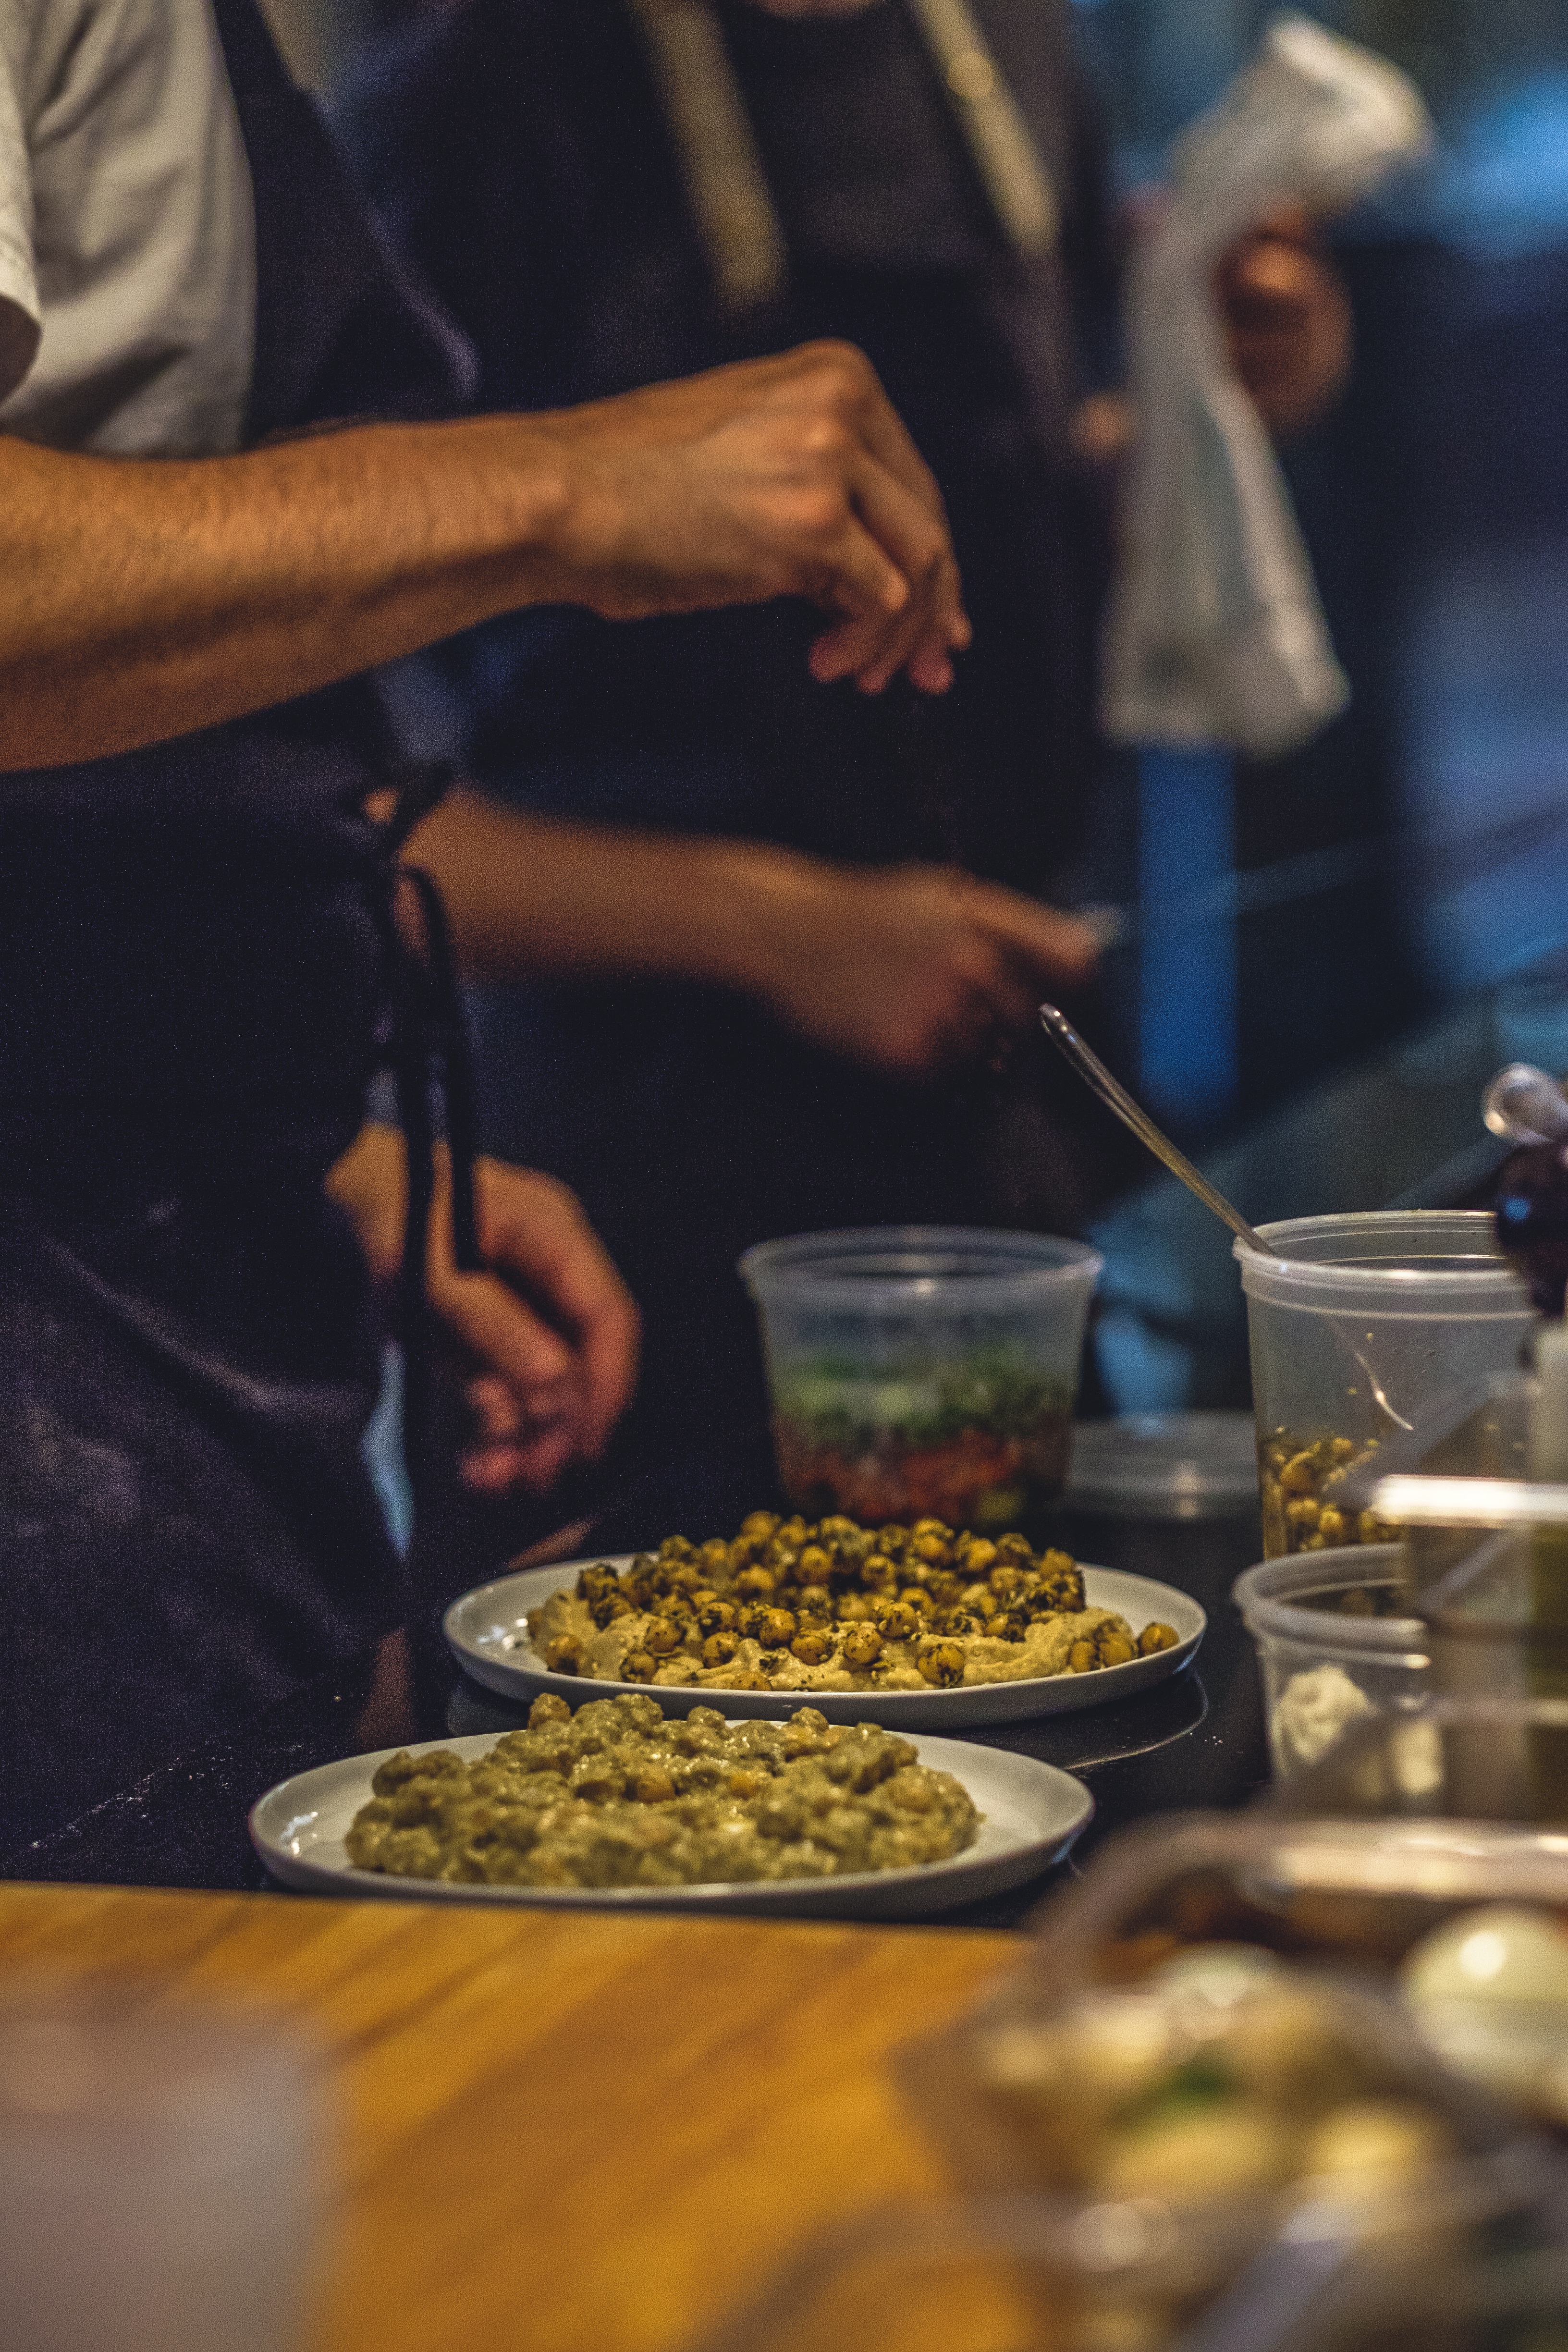
meal, food, sense